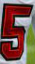
Number: 5